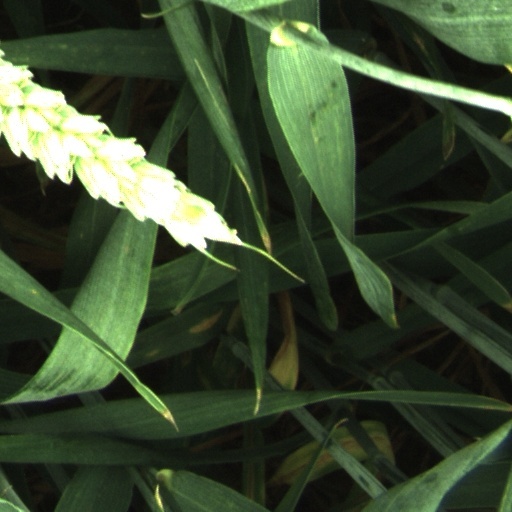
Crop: wheat